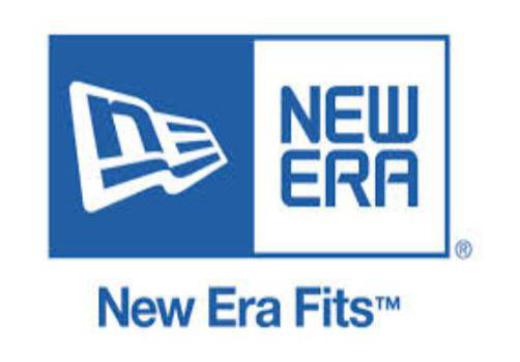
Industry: Clothes